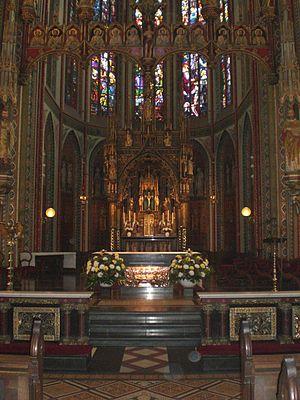
L’église Saint-François-Xavier, mieux connue sous le nom de Krijtberg, est une église paroissiale catholique sise au bord du Singel, un des grands canaux du centre de la ville d’Amsterdam.